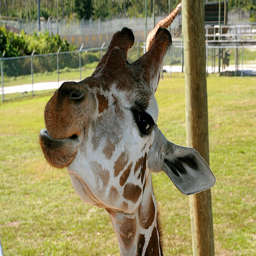
a head shot of a giraffe with another giraffe in the background
A giraffe's head looks right at the camera
A captive giraffe looks accusingly at the camera.
An up close photo of the face of a giraffe
A tan and white baby giraffe in a park zoo.